Mina, Saudi Arabia

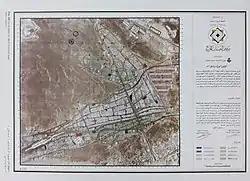
An aerial map of Mina prepared by the Umm al-Qura' University in Mecca. The white tents can be seen in this picture, cut by the multiple pathways between them.

Mina is situated in the eponymous Mina valley, at an elevation of approximately . It is bordered by the "al-'Aziziyah" district of Mecca in the west, the 4th Ring Road to the north, Muzdalifah to the east, and the "al-Jami'ah" district to the south. The westernmost features of Mina are the three Jamarat, which are stoned during the "Jamarat". These are, the "Jamarat al-Sughra'", the westernmost and smallest, the "Jamarat al-Wusta'", the intermediary, and the "Jamarat al-Kubra"', also called "Jamarat al-'Aqabah," the largest and easternmost. In a 2003 study, the distance between the first two was measured to be and the distance between the latter two was measured at . To the north-east of Mina are the slaughterhouses, where the sacrificial animals of the "Hajj" pilgrims are slaughtered. The "Masjid al-Khayf" is located in the centre of the Mina valley, and is active only during the Hajj.